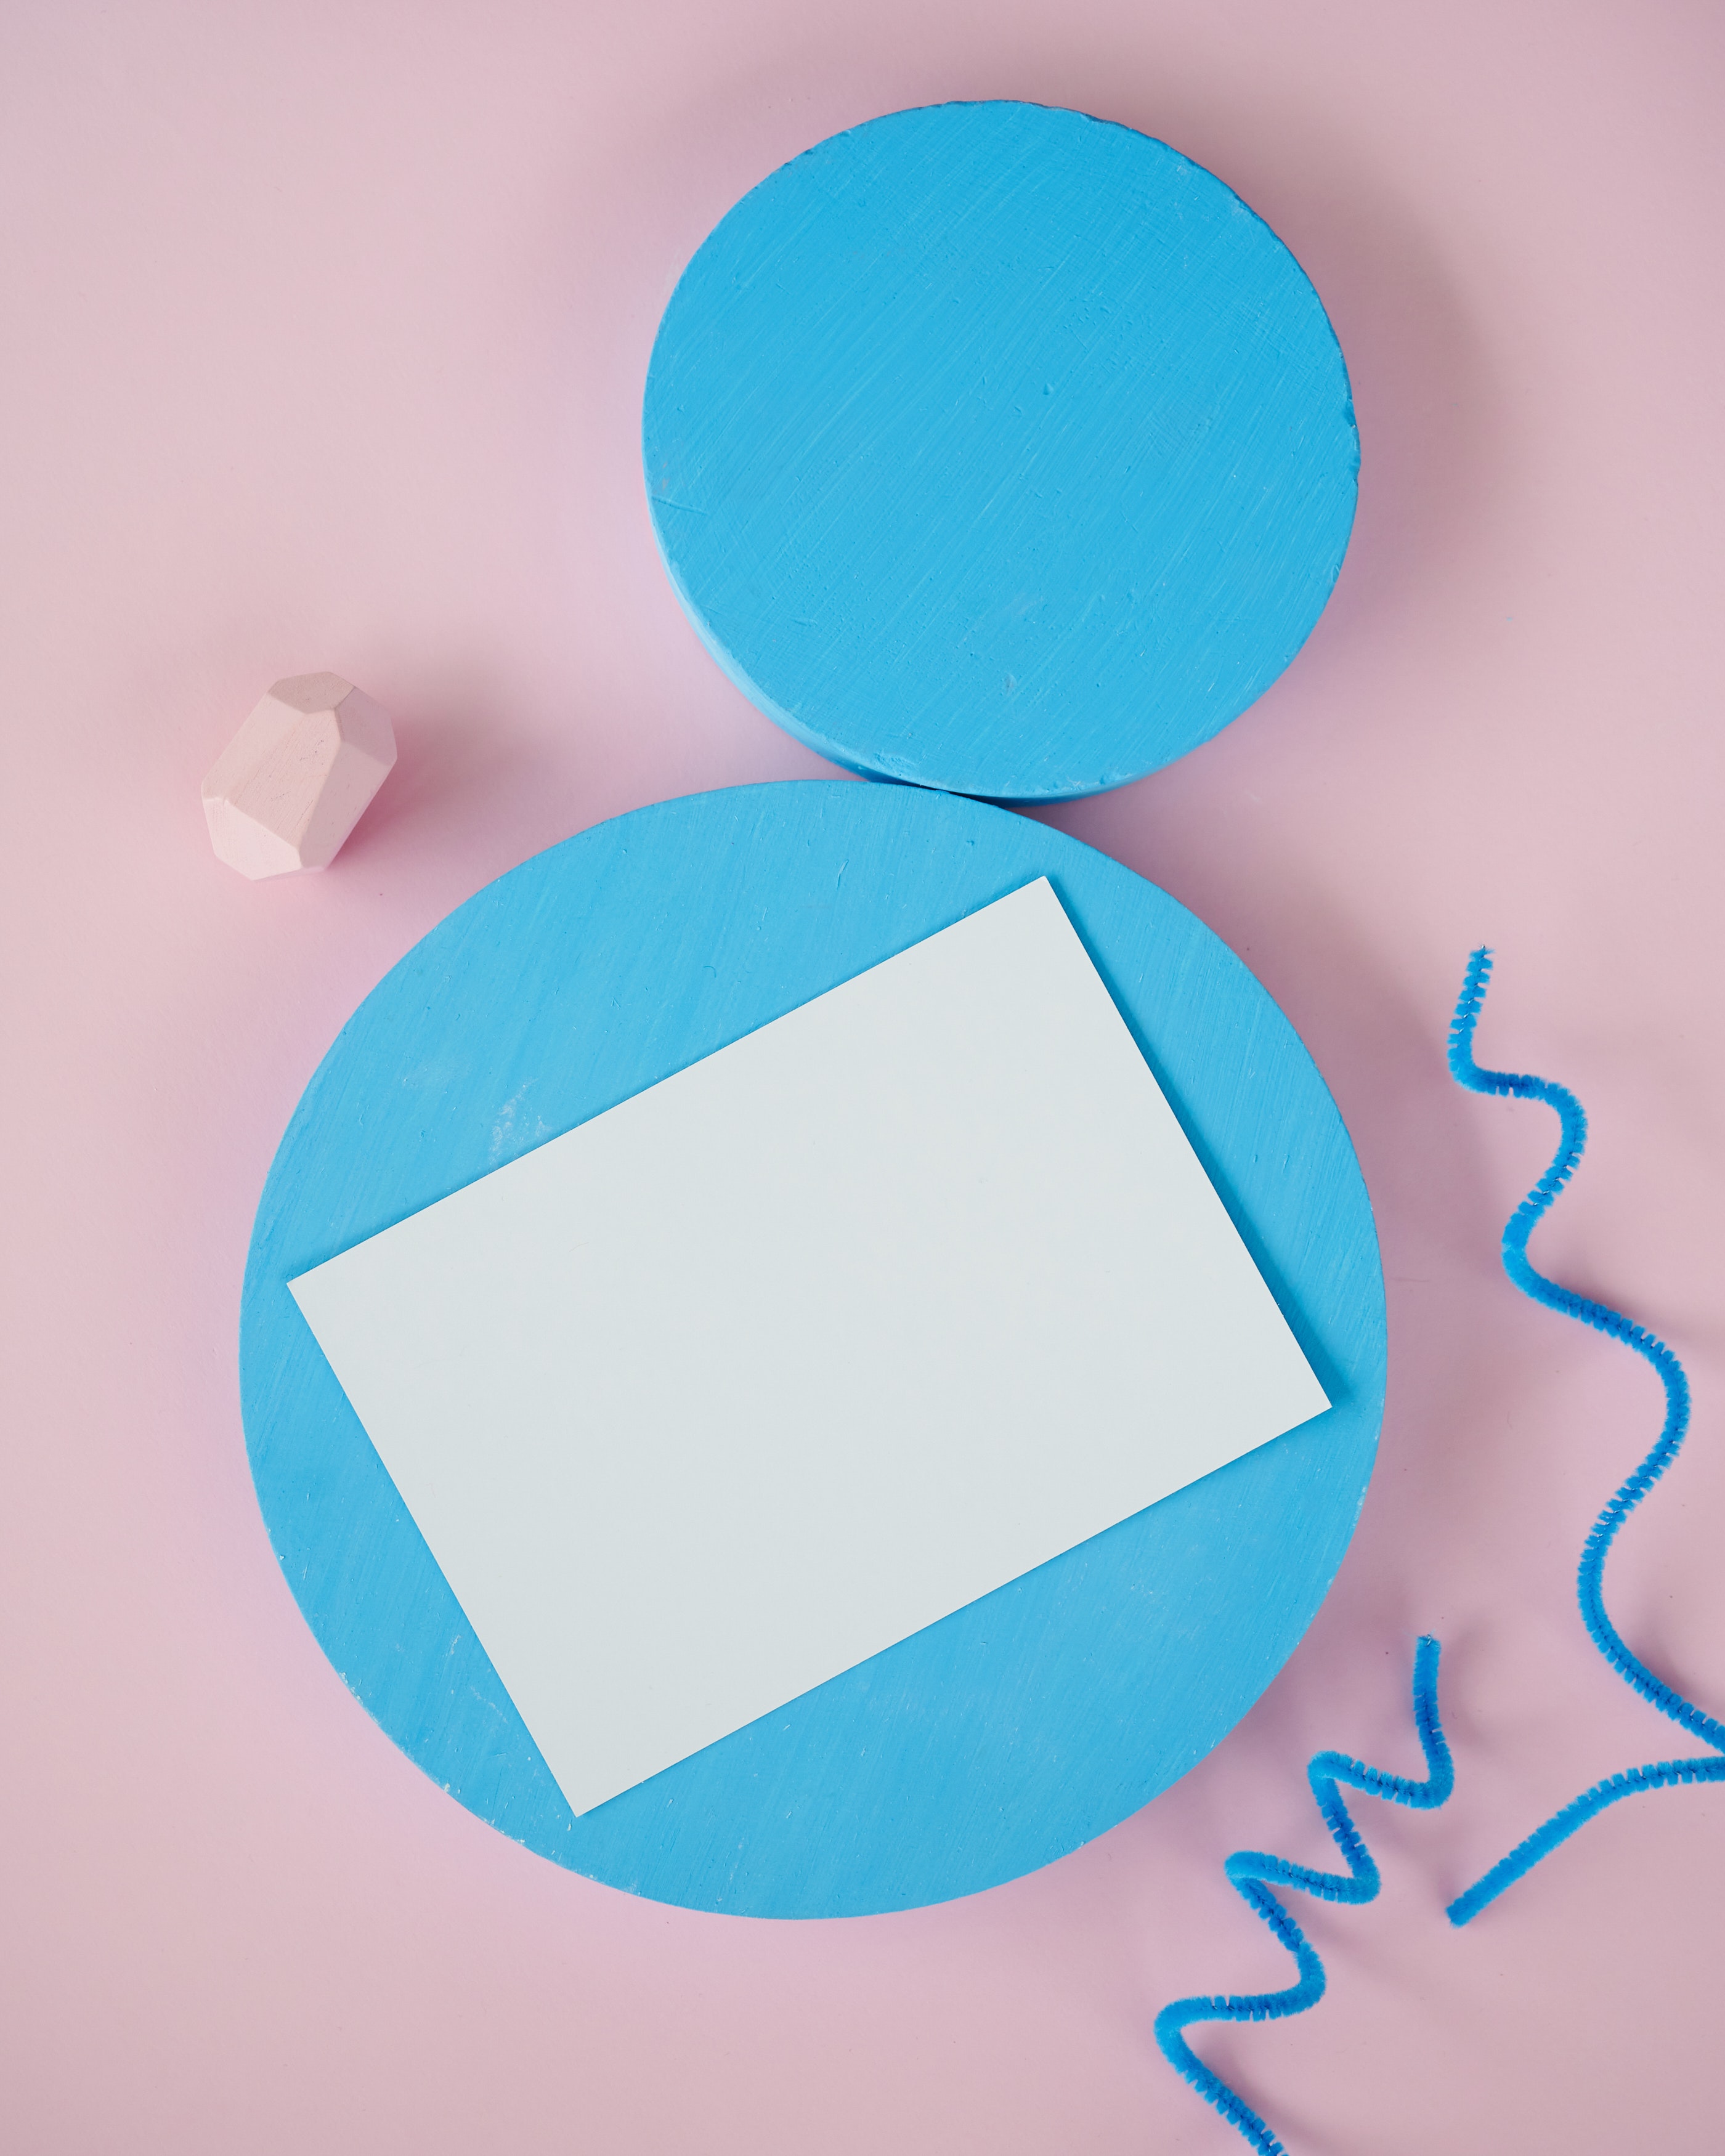
natural, azure, aqua, Material property, art, font, rectangle, circle, electric blue, pattern, magenta, brand, graphics, logo, diagram, graphic design, carmine, symbol, square